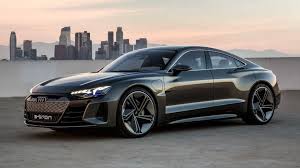
Label: noambulance